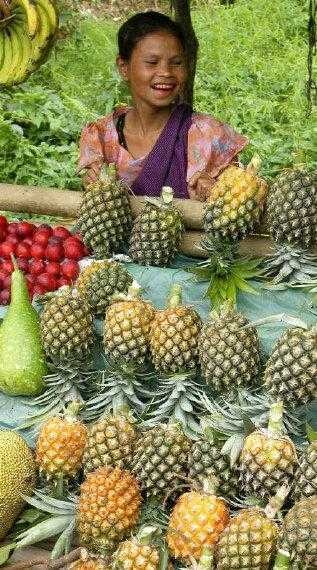
Label: Pineapple